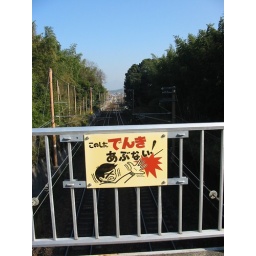
a train crossing sign in arashimiya. 1/6/08.